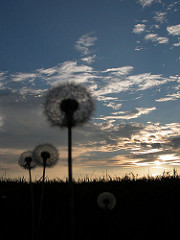
Flower: dandelion